Novavax

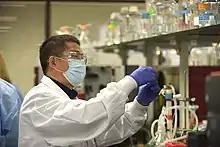
Novavax research and development laboratories in Gaithersburg

Alongside the adult studies of ResVax, the vaccine was also in 2016 being tested against infant RSV infection through the route of maternal immunization.